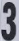
Number: 3